Cirrhosis

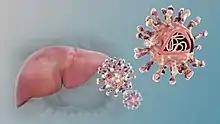
Hepatitis C viral particles and the liver

Liver cirrhosis makes it hard for blood to flow in the portal venous system. This resistance creates a backup of blood and increases pressure. This results in portal hypertension. Effects of portal hypertension include: